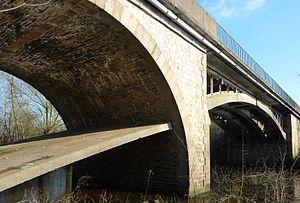
Pont de la Planche à Liré (Maine-et-Loire 49). Vue de la longrine qui transmet les efforts de l'arc en pied de voûte (à gauche, non représenté sur ce cliché)
Un pont en arc est un pont, à savoir une construction qui permet de franchir une dépression ou un obstacle, dont la ligne de la partie inférieure, est en forme d'arc. Dans ces ponts, l'ensemble des charges permanentes ou temporaires appliquées au pont est repris dans l'arc en compression pour être transféré sur les appuis en rives, les culées.